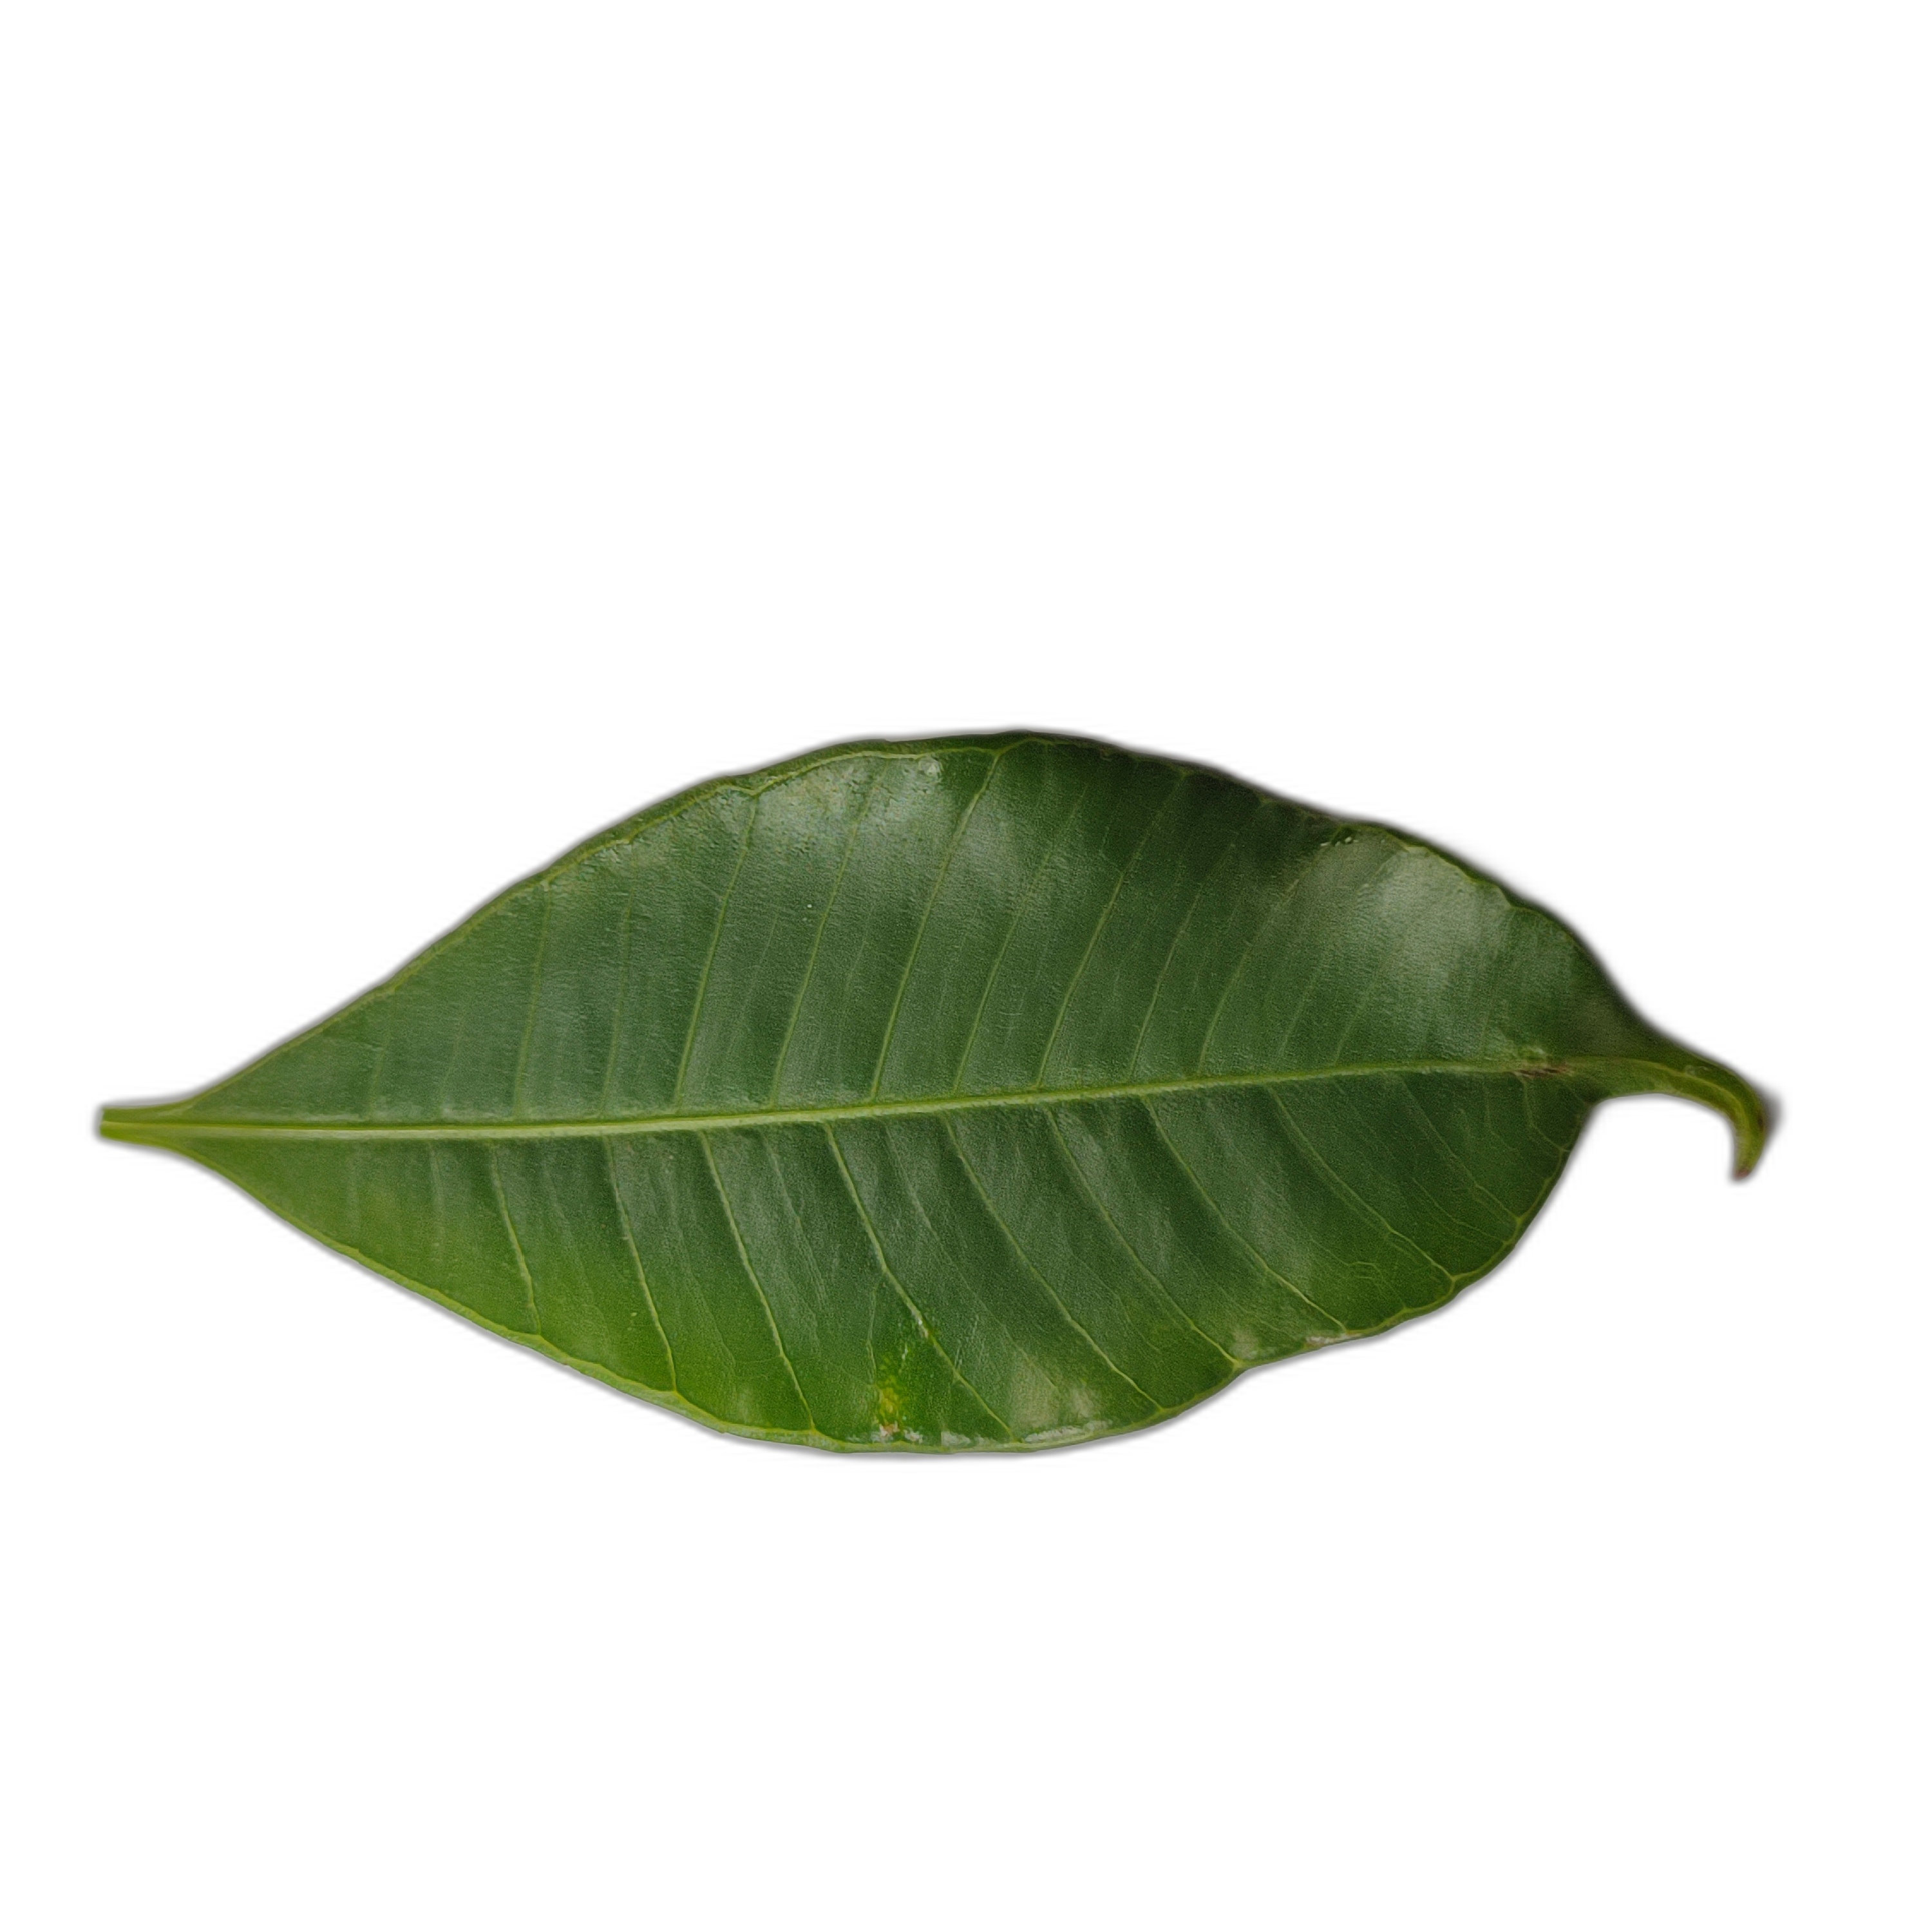
Label: healthy